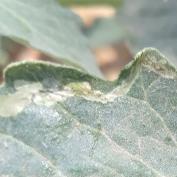
Crop: Tomato
Condition: mite-d